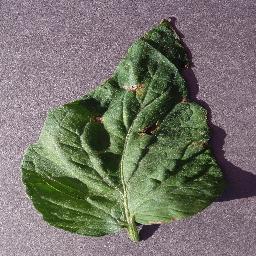
Label: Tomato___Target_Spot